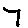
Label: 7